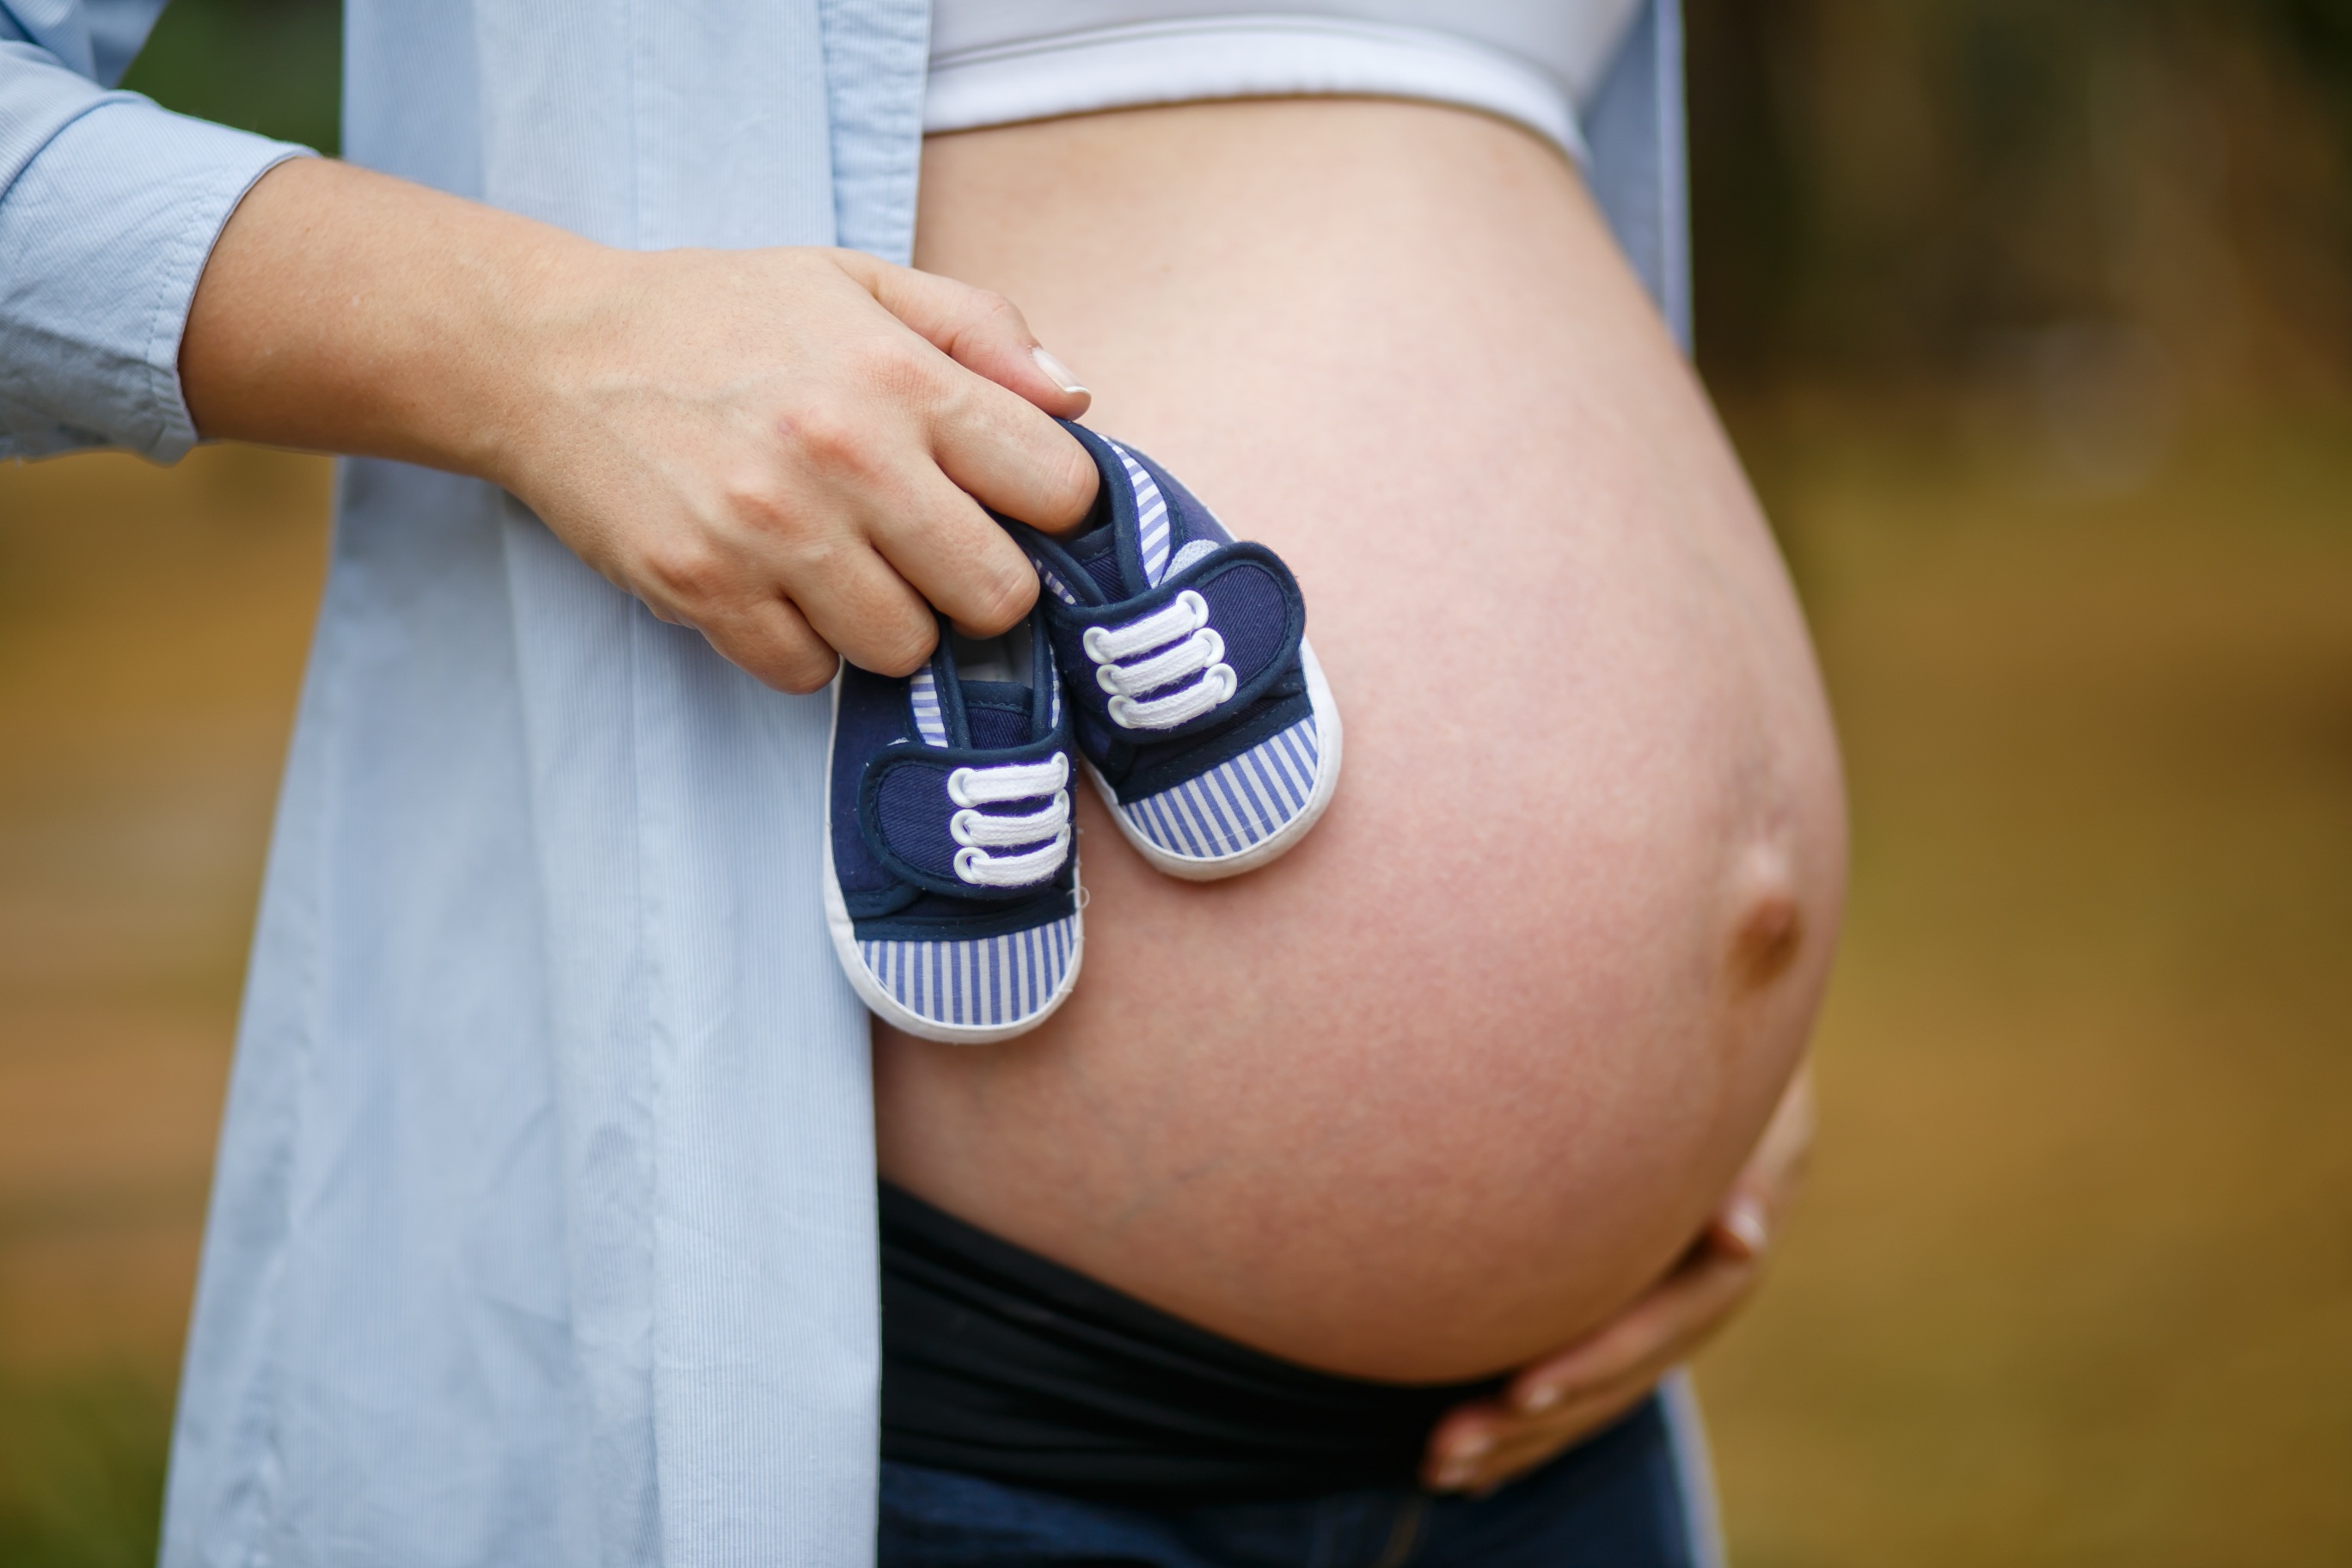
hand, man, boy, male, leg, finger, child, blue, arm, muscle, human body, infant, skin, pregnant, beauty, abdomen, bebe, sense, pregnant woman